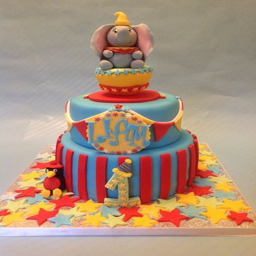
want this for 1st birthday !